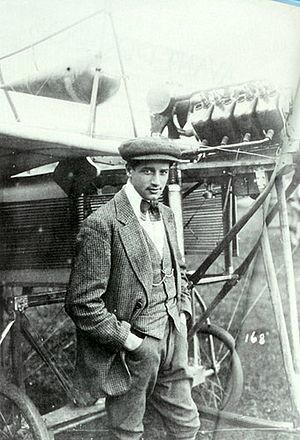
René Grandjean, né le 12 novembre 1884 à Bellerive et mort le 14 avril 1963 à Lausanne, est un constructeur d'avions et pilote suisse.